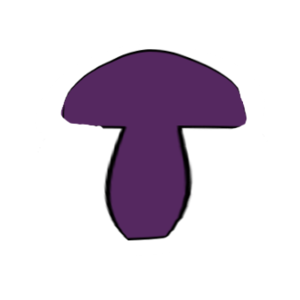
Sporophore a stipe ventru
Les Boletaceae ou clades des Boletineae, sont une large famille de champignons basidiomycètes de l'ordre des Boletales. Ils présentent généralement une silhouette boletoïde : soit un chapeau en forme de coussin portant des tubes sur la partie inférieure, et un pied épais et souvent ventru. C'est une famille importante qui est, depuis 2008, constituée de 36 genres et regroupe près de 800 espèces.
En mycologie, le stipe, appelé plus communément le pied, est l'organe qui supporte le chapeau chez de nombreux basidiomycètes et quelques ascomycètes. Un champignon qui a un pied est dit stipité. L'ensemble du pied et du chapeau forme le sporophore.
Les Agaricomycetidae sont des champignons ; ils constituent une sous-classe des agaricomycètes. Le groupe est paraphylétique, fondé essentiellement sur des critères de biologie moléculaire de la phylogénétique. Il comprend cinq clades dont deux plus récemment publiés: les Jaapiales et les Amylocorticiales.
Le sporophore, appelé aussi sporocarpe ou autrefois carpophore, est l'appareil reproducteur des champignons dits supérieurs. C'est, dans le langage populaire et littéraire, l'organe de la « fructification » du champignon et pas seulement du mycélium des champignons. Il contient les sporocystes qui se différencient dans l'hyménium et qui produisent par reproduction sexuée des méiospores, sous diverses formes.